Butler-Bowdon Cope

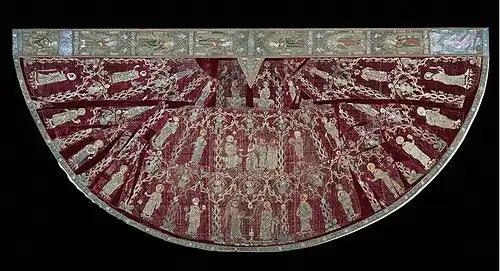
Cope, 1330–1350, V&A Museum no. T.36-1955

The Butler-Bowdon Cope (or Butler-Bowden) is a cope in the collection of the Victoria and Albert Museum. It derives its name from the family who owned it for several centuries. It dates from 1330 to 1350 and shows scenes from the Life of the Virgin with Apostles and saints, embroidered with silver, silver-gilt thread and silk, on a rich crimson velvet. This was the ideal base for the high quality English embroidery (called "Opus Anglicanum", the Latin for "English work") which was much coveted by the most powerful people in Europe including kings and popes, and was used as a forceful visual statement of their wealth and status.